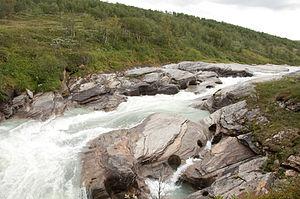
Le parc national de Padjelanta est un parc national du Nord de la Suède, à la frontière norvégienne, dans la commune de Jokkmokk du comté de Norrbotten en Laponie. Il couvre 1 984 km², ce qui en fait le plus vaste parc national du pays, et il est bordé par les parcs nationaux de Sarek, de Stora Sjöfallet et le parc norvégien de Rago.